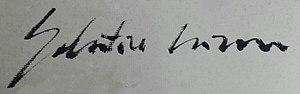
Salvatore Garau, né en 1953 à Santa Giusta est un peintre italien contemporain.